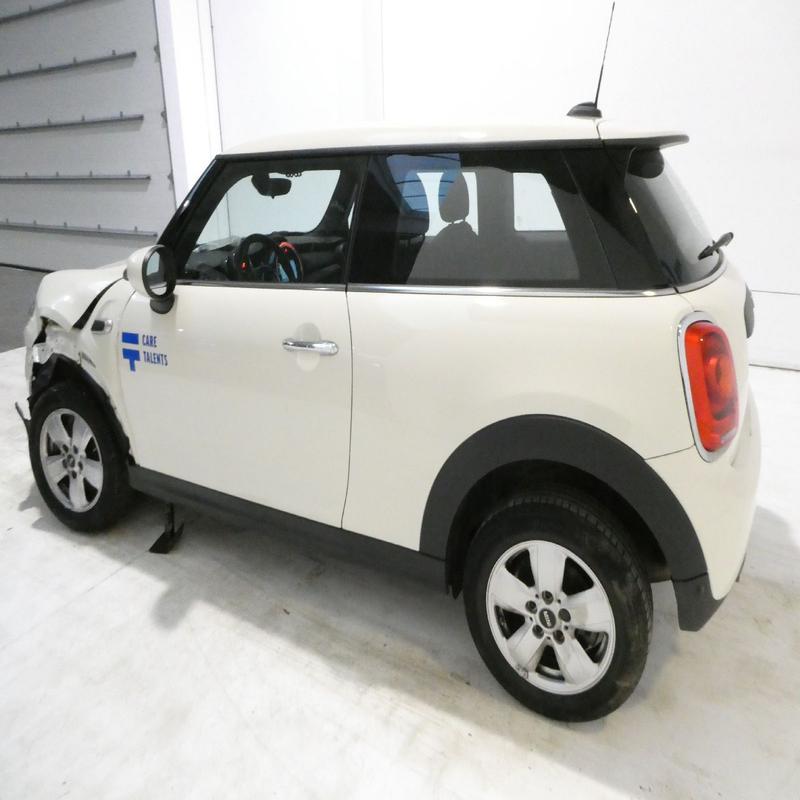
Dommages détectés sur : capot, aile avant gauche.
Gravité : mineur